John Street (Toronto)

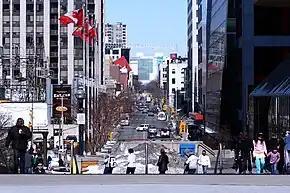
John Street running from the Rogers Centre to the Art Gallery of Ontario

John Street is a street in Downtown Toronto. It runs from Stephanie Street and Grange Park in the north to the Metro Toronto Convention Centre on Front Street in the south. It is home to a number of Toronto's cultural institutions, including buildings for the CBC, CTV, Toronto International Film Festival. The "National Post" has described it as "Running directly through the entertainment district, its spine connects many great cultural institutions, popular retail outlets, restaurants and soon-to-be-built condos." The City of Toronto has dubbed the street a "Cultural Corridor" and a report calls it "the centrepiece of the Entertainment District."